Fredrika Bremer Association

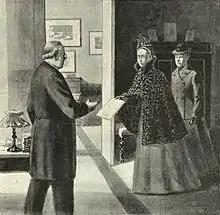
Agda Montelius and Gertrud Adelborg presents the petition for women’s suffrage to prime minister Erik Gustaf Boström in 1899.

The Fredrika Bremer Association (abbreviated FBF) is the oldest women's rights organisation in Sweden. The association stands for an inclusive, intersectional and progressive liberal feminism, and advocates for women's rights and LGBT rights.